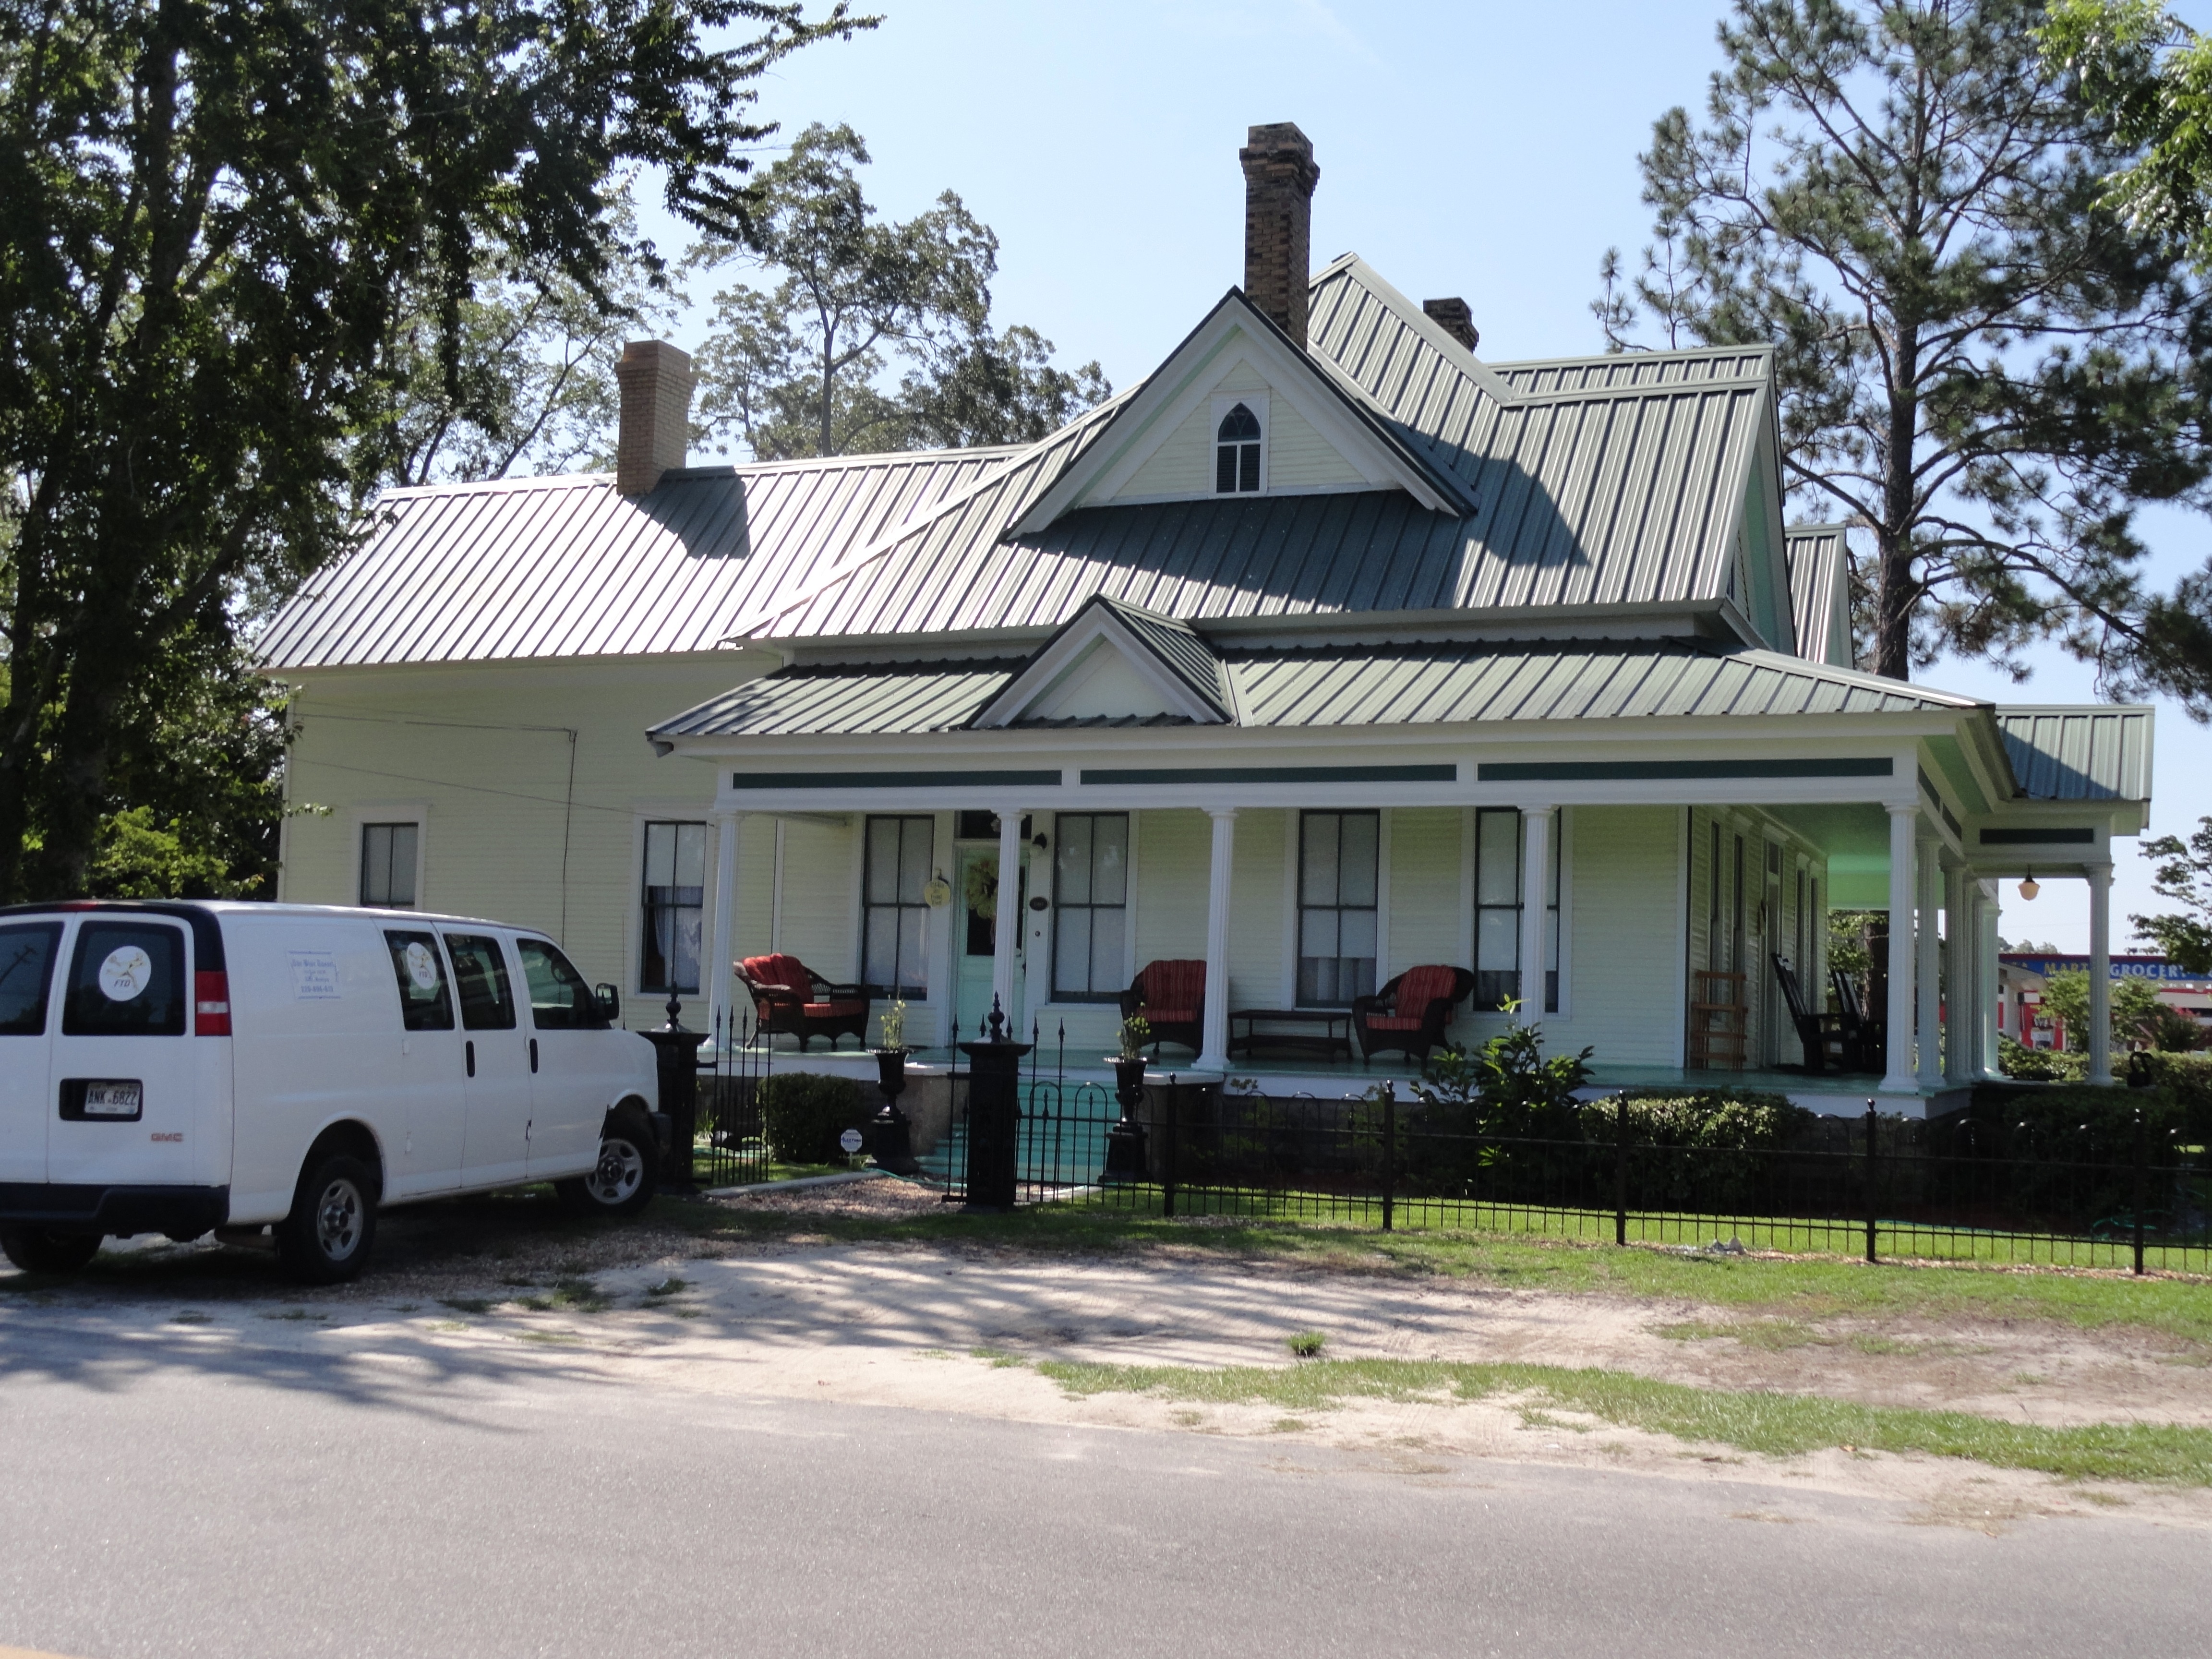
architecture, structure, house, town, building, restaurant, home, suburb, cottage, usa, america, property, historic, houses, estate, neighbourhood, real estate, residential area